Creamware

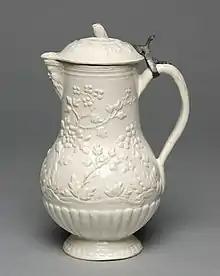
Jug, c. 1765 by the Pont-aux-Choux factory near Paris, one of the first and best French makers of "faience fine", as creamware was known.

The most notable producer of creamware was Josiah Wedgwood, who perfected the ware, beginning during his partnership with Thomas Whieldon. Wedgwood supplied his creamware to Queen Charlotte and Catherine the Great (in the famous Frog Service) and used the trade name "Queen's ware". Later, around 1779, he was able to lighten the cream colour to a bluish white by using cobalt in the lead overglaze. Wedgwood sold this more desirable product under the name "pearl ware". The Leeds Pottery (producing "Leedsware") was another very successful producer.